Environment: real
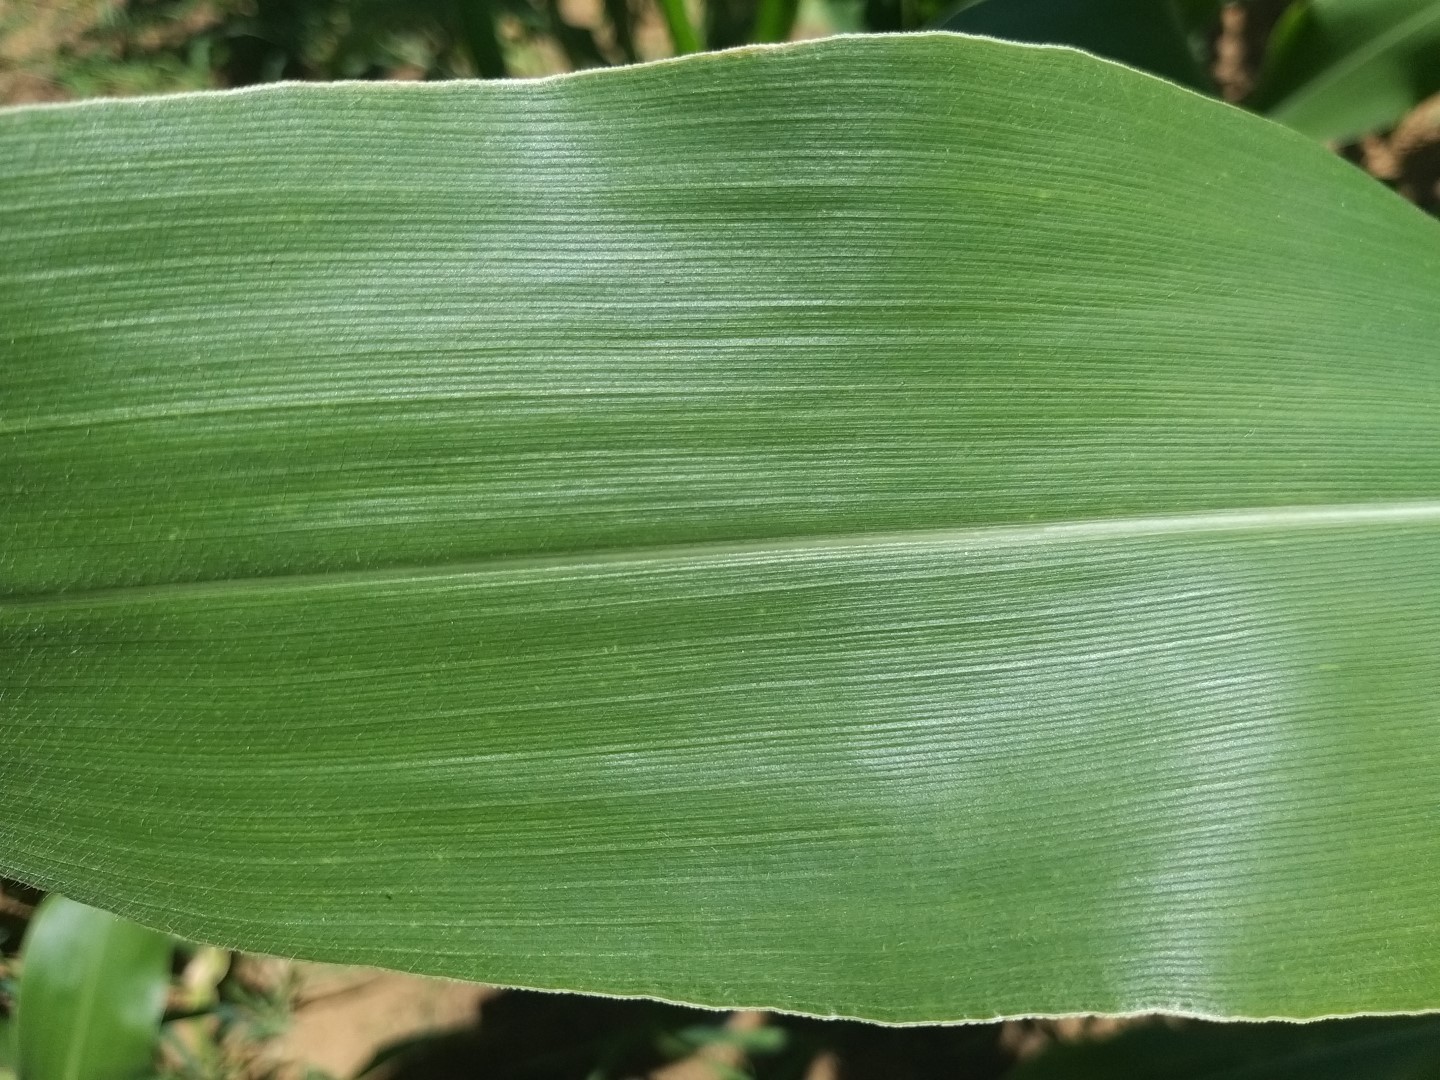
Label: healthy